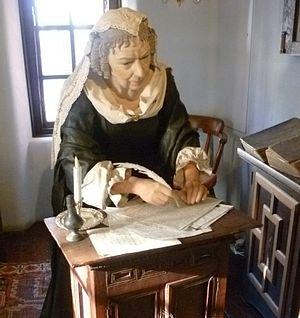
Anne Halkett, également connue sous le nom de Lady Halkett, est une écrivaine religieuse et autobiographe.